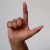
The image shows a hand gesture representing the letter 'L' in Indian Sign Language.